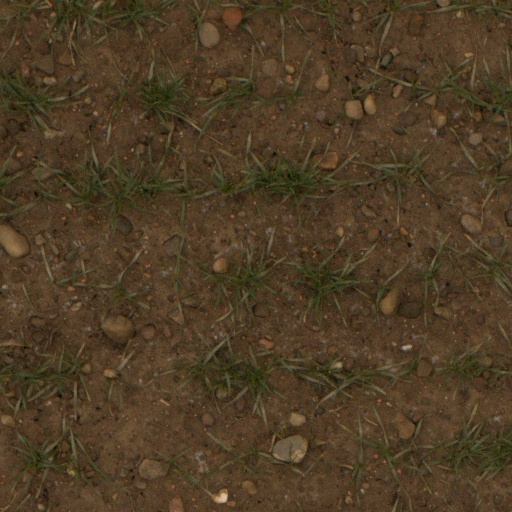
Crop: wheat